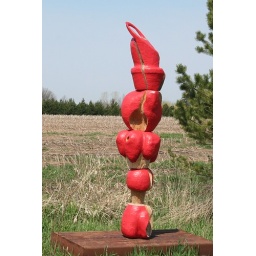
Four Layers by Christe Norrick. This one reminds me a lot of apples-must be the red apple shapes.